Mama Day

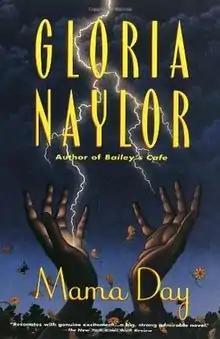
Paperback edition

Mama Day is the third novel by Gloria Naylor. The story focuses upon the tragic love affair of "star-crossed" lovers Ophelia "Cocoa" Day and George Andrews. The setting of the novel is split between New York City, where George was born and raised and Ophelia has recently moved, and Willow Springs, a fictional community situated on a coastal island on the border of Georgia and South Carolina where Ophelia's family has lived for several generations. The novel takes place within the same fictional universe as some of Naylor's other novels, indicated through its passing references to events and characters from both "Linden Hills" and "Bailey's Cafe".